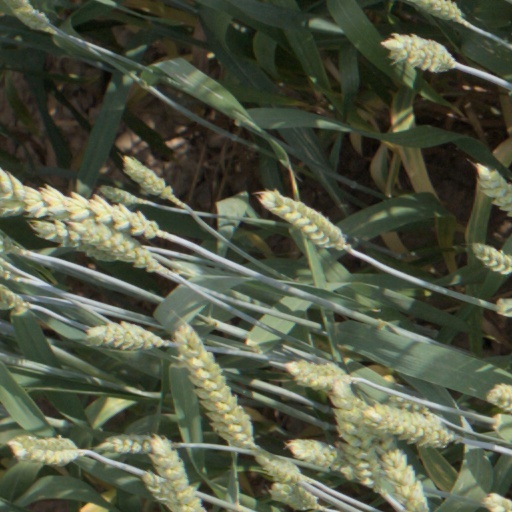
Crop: wheat